William Parkin

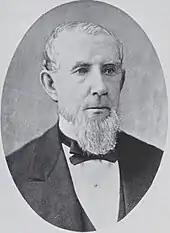
William Parkin

William Parkin (24 August 1801 – 31 May 1889) was an English-born businessman, politician and philanthropist. He emigrated to the British Province of South Australia with his wife in 1839 and represented the City of Adelaide in the House of Assembly from 1860 to 1862 before becoming a member of the Legislative Council from 1866 to 1877. Parkin was a benefactor of the South Australian Congregational Church and founded many religious philanthropic efforts.